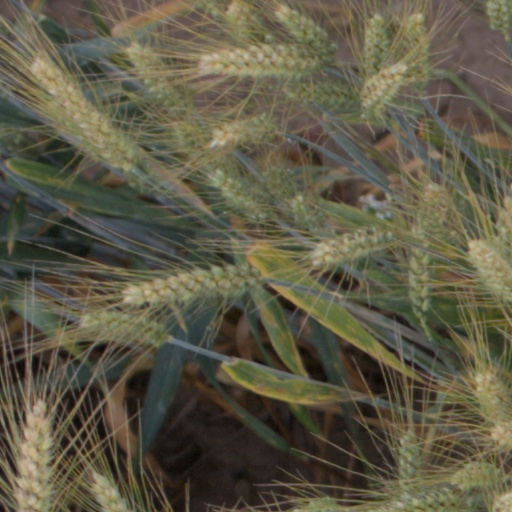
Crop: wheat